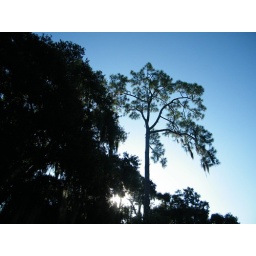
sun shines through oak tree with pine tree and blue sky above